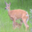
Label: deer